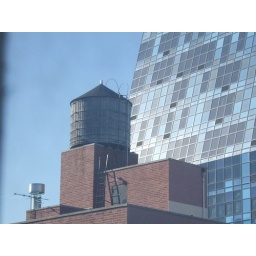
in the building next door to where we were filming